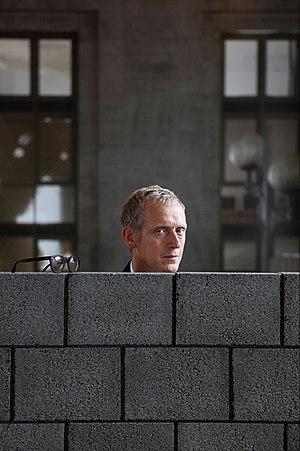
Paul Dujardin est historien de l’art et directeur général du Palais des Beaux-Arts de Bruxelles.